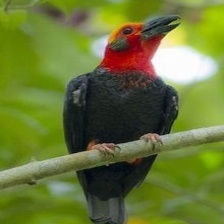
Species: BORNEAN BRISTLEHEAD
Scientific name: PITYRIASIS GYMNOCEPHALA